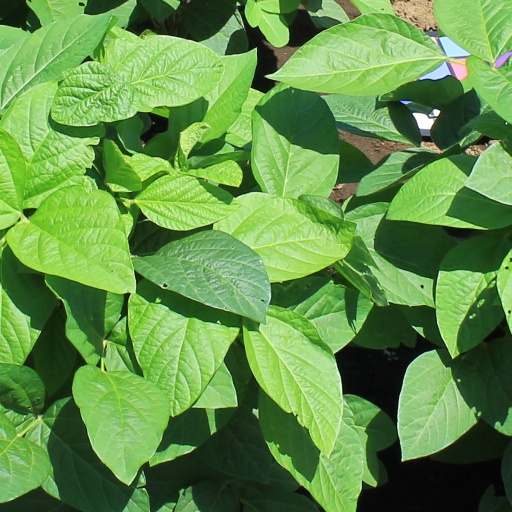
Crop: soybean